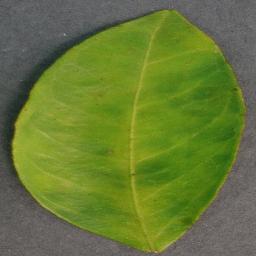
Label: Orange___Haunglongbing_(Citrus_greening)